Susi Susanti

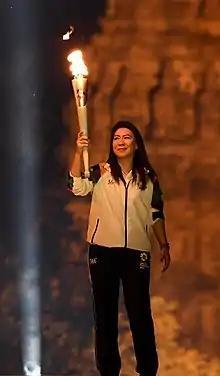
Susanti carrying a torch fire during the 2018 Asian Games Torch Relay Concert in Jakarta, Indonesia

Lucia Francisca "Susi" Susanti Haditono (born 11 February 1971) is an Indonesian retired badminton player. Relatively small of stature, she combined quick and graceful movement with elegant shotmaking technique, and is regarded by many as one of the greatest women's singles players of all time. She was the inaugural Olympic women's badminton champion and the first Indonesian Olympic gold medalist.